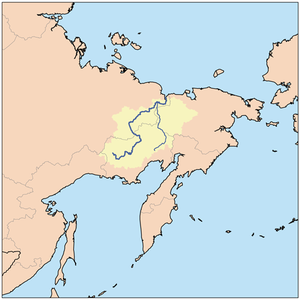
La rivière Omolon est un cours d'eau de l'extrême nord-est de la Sibérie, en Russie d'Asie. Elle est longue de 1 150 km. C'est le principal affluent de la Kolyma.